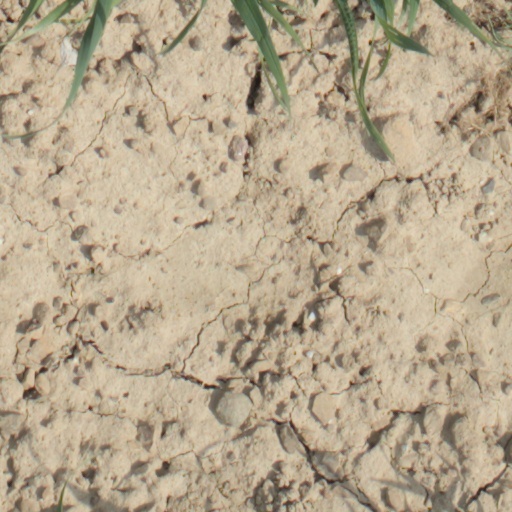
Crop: wheat